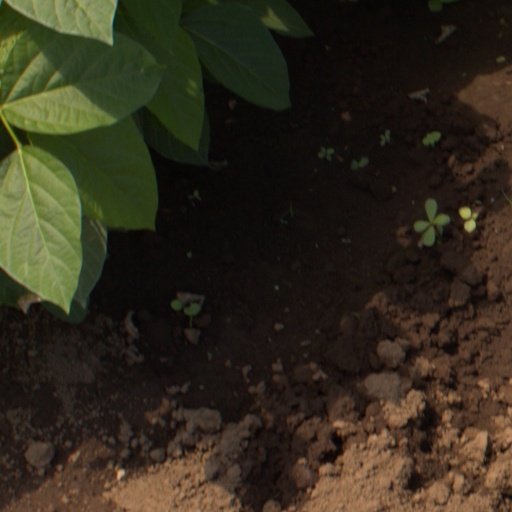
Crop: soybean